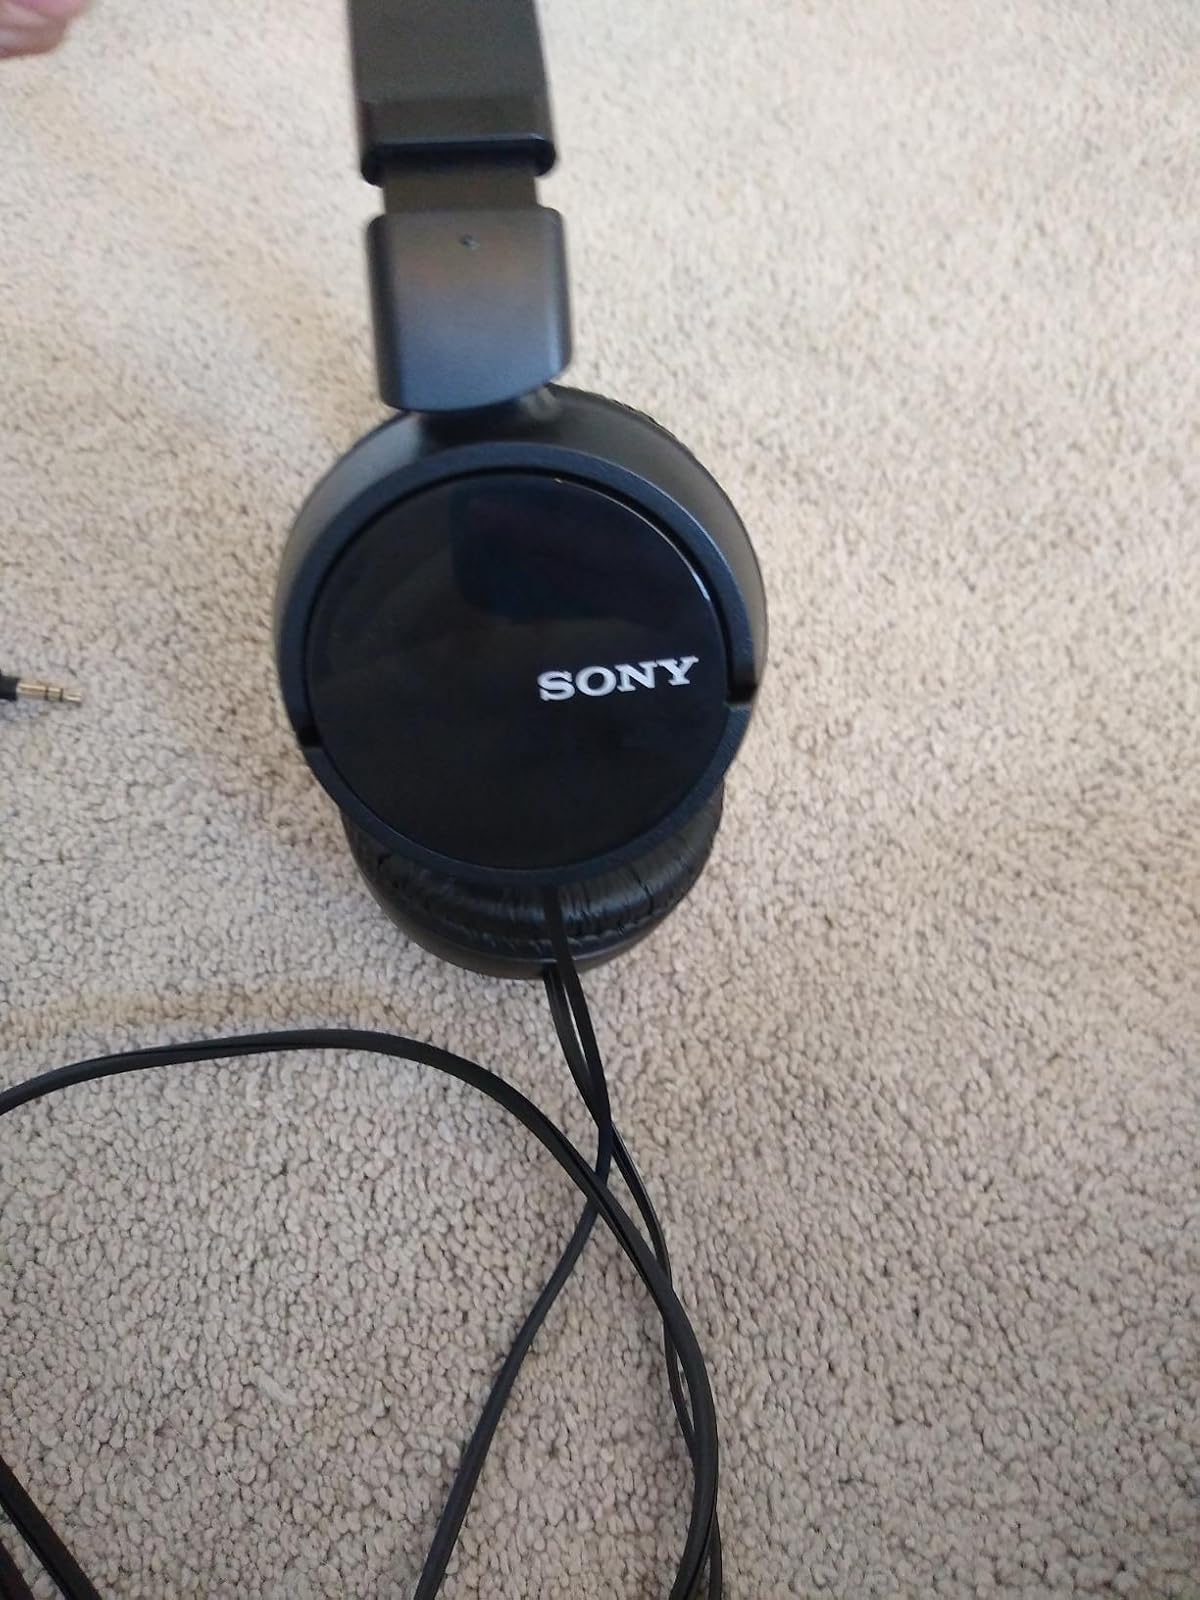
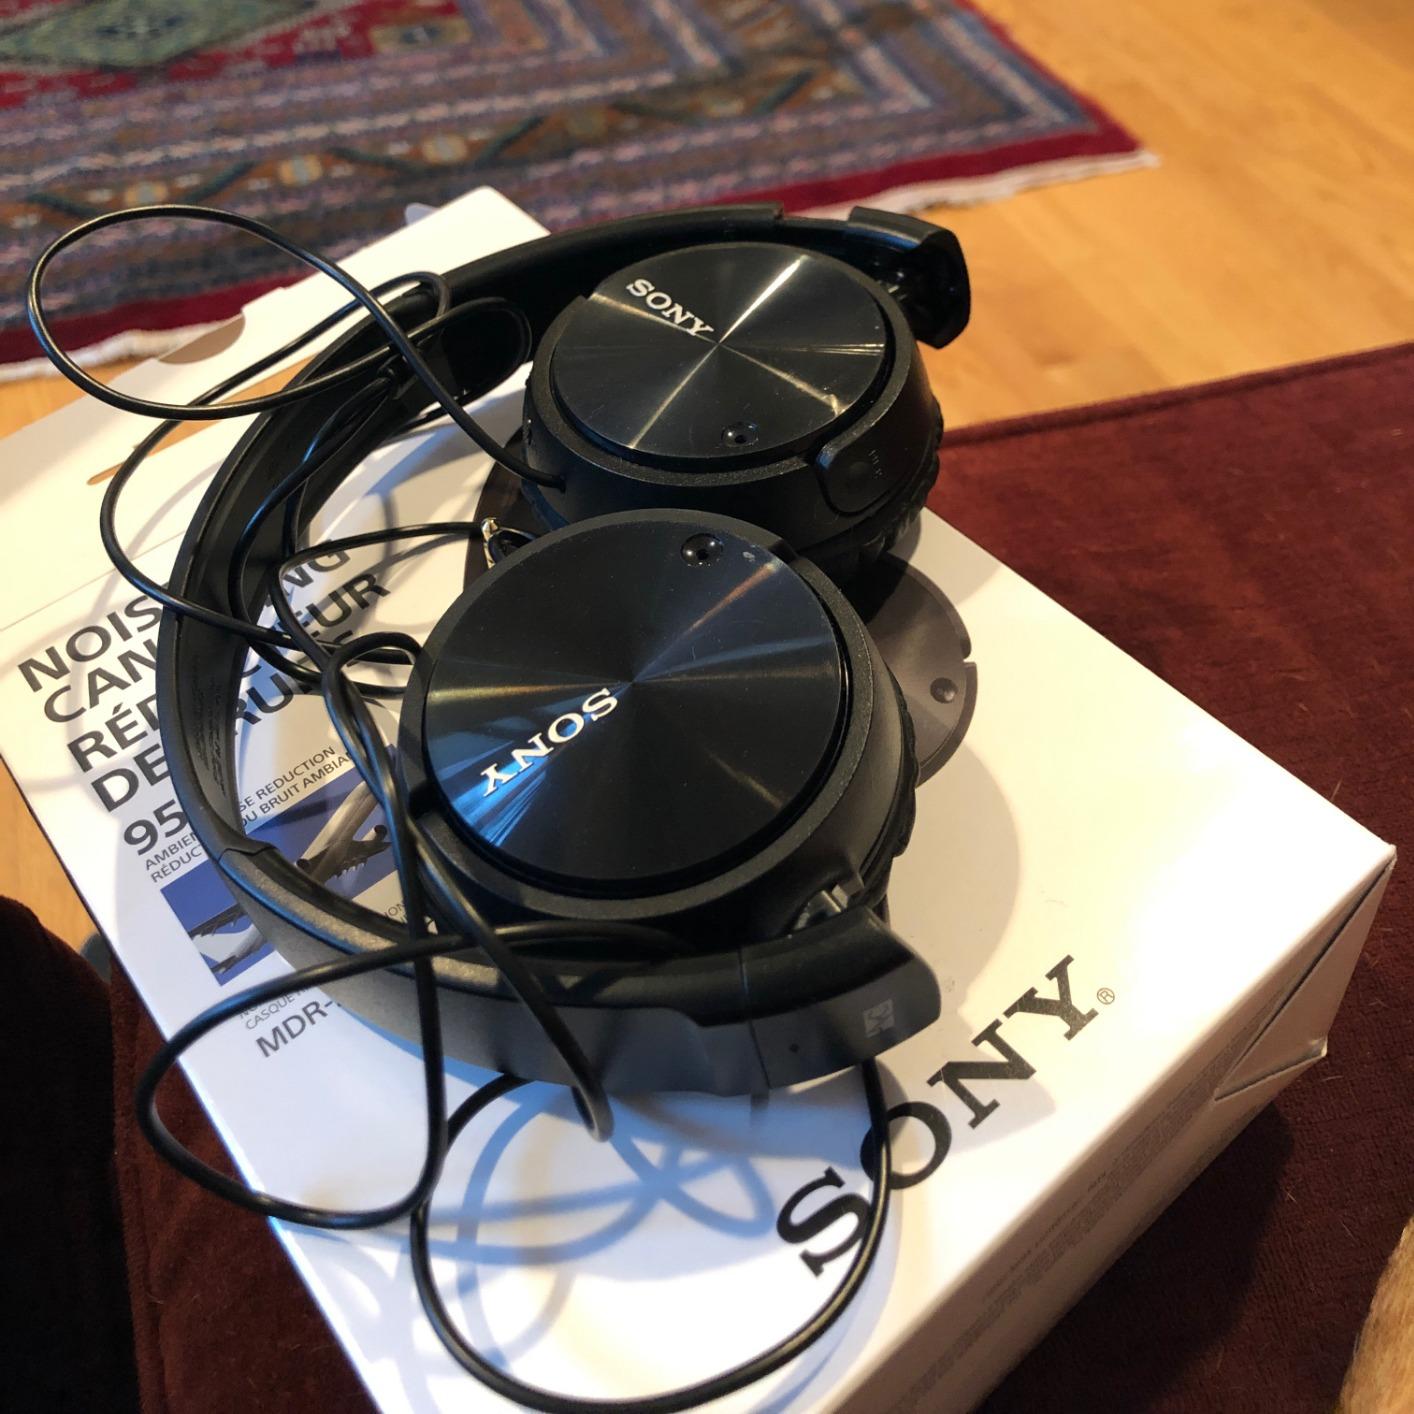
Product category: headphones
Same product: yes